Biñan

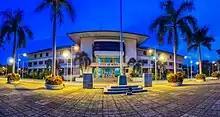
Biñan City Hall at night

Biñan is politically subdivided into 24 barangays - as indicated below - all classified as urban. Each barangay consists of puroks and some have sitios.